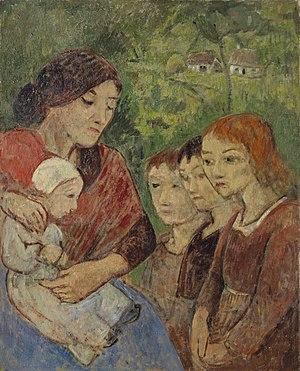
Paul Sérusier
Marguerite Sérusier, de son nom de jeune fille Marguerite Gabriel-Claude, née le 12 mars 1879 à Lons-le-Saunier, décédée le 25 septembre 1950 à Châteauneuf-du-Faou, fut l'épouse du peintre Paul Sérusier, mais aussi elle-même artiste-peintre et styliste.